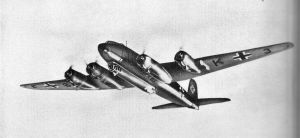
Jan Mayen / Historie / 2. verdenskrig
Focke-Wulf Fw 200.
Jan Mayen er en 373 km² stor arktisk ø, delvist dækket af gletsjere. Her ligger også Norges eneste aktive vulkan, Beerenberg, der med sin højde på 2.277 meter er et af Norges højeste bjerge. Jan Mayen er en del af kongeriget Norge, men er ikke omfattet af Svalbardtraktaten.